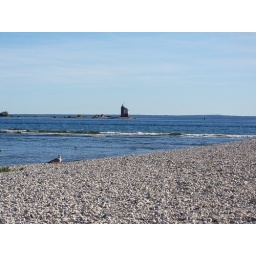
lighthouse with beach in front